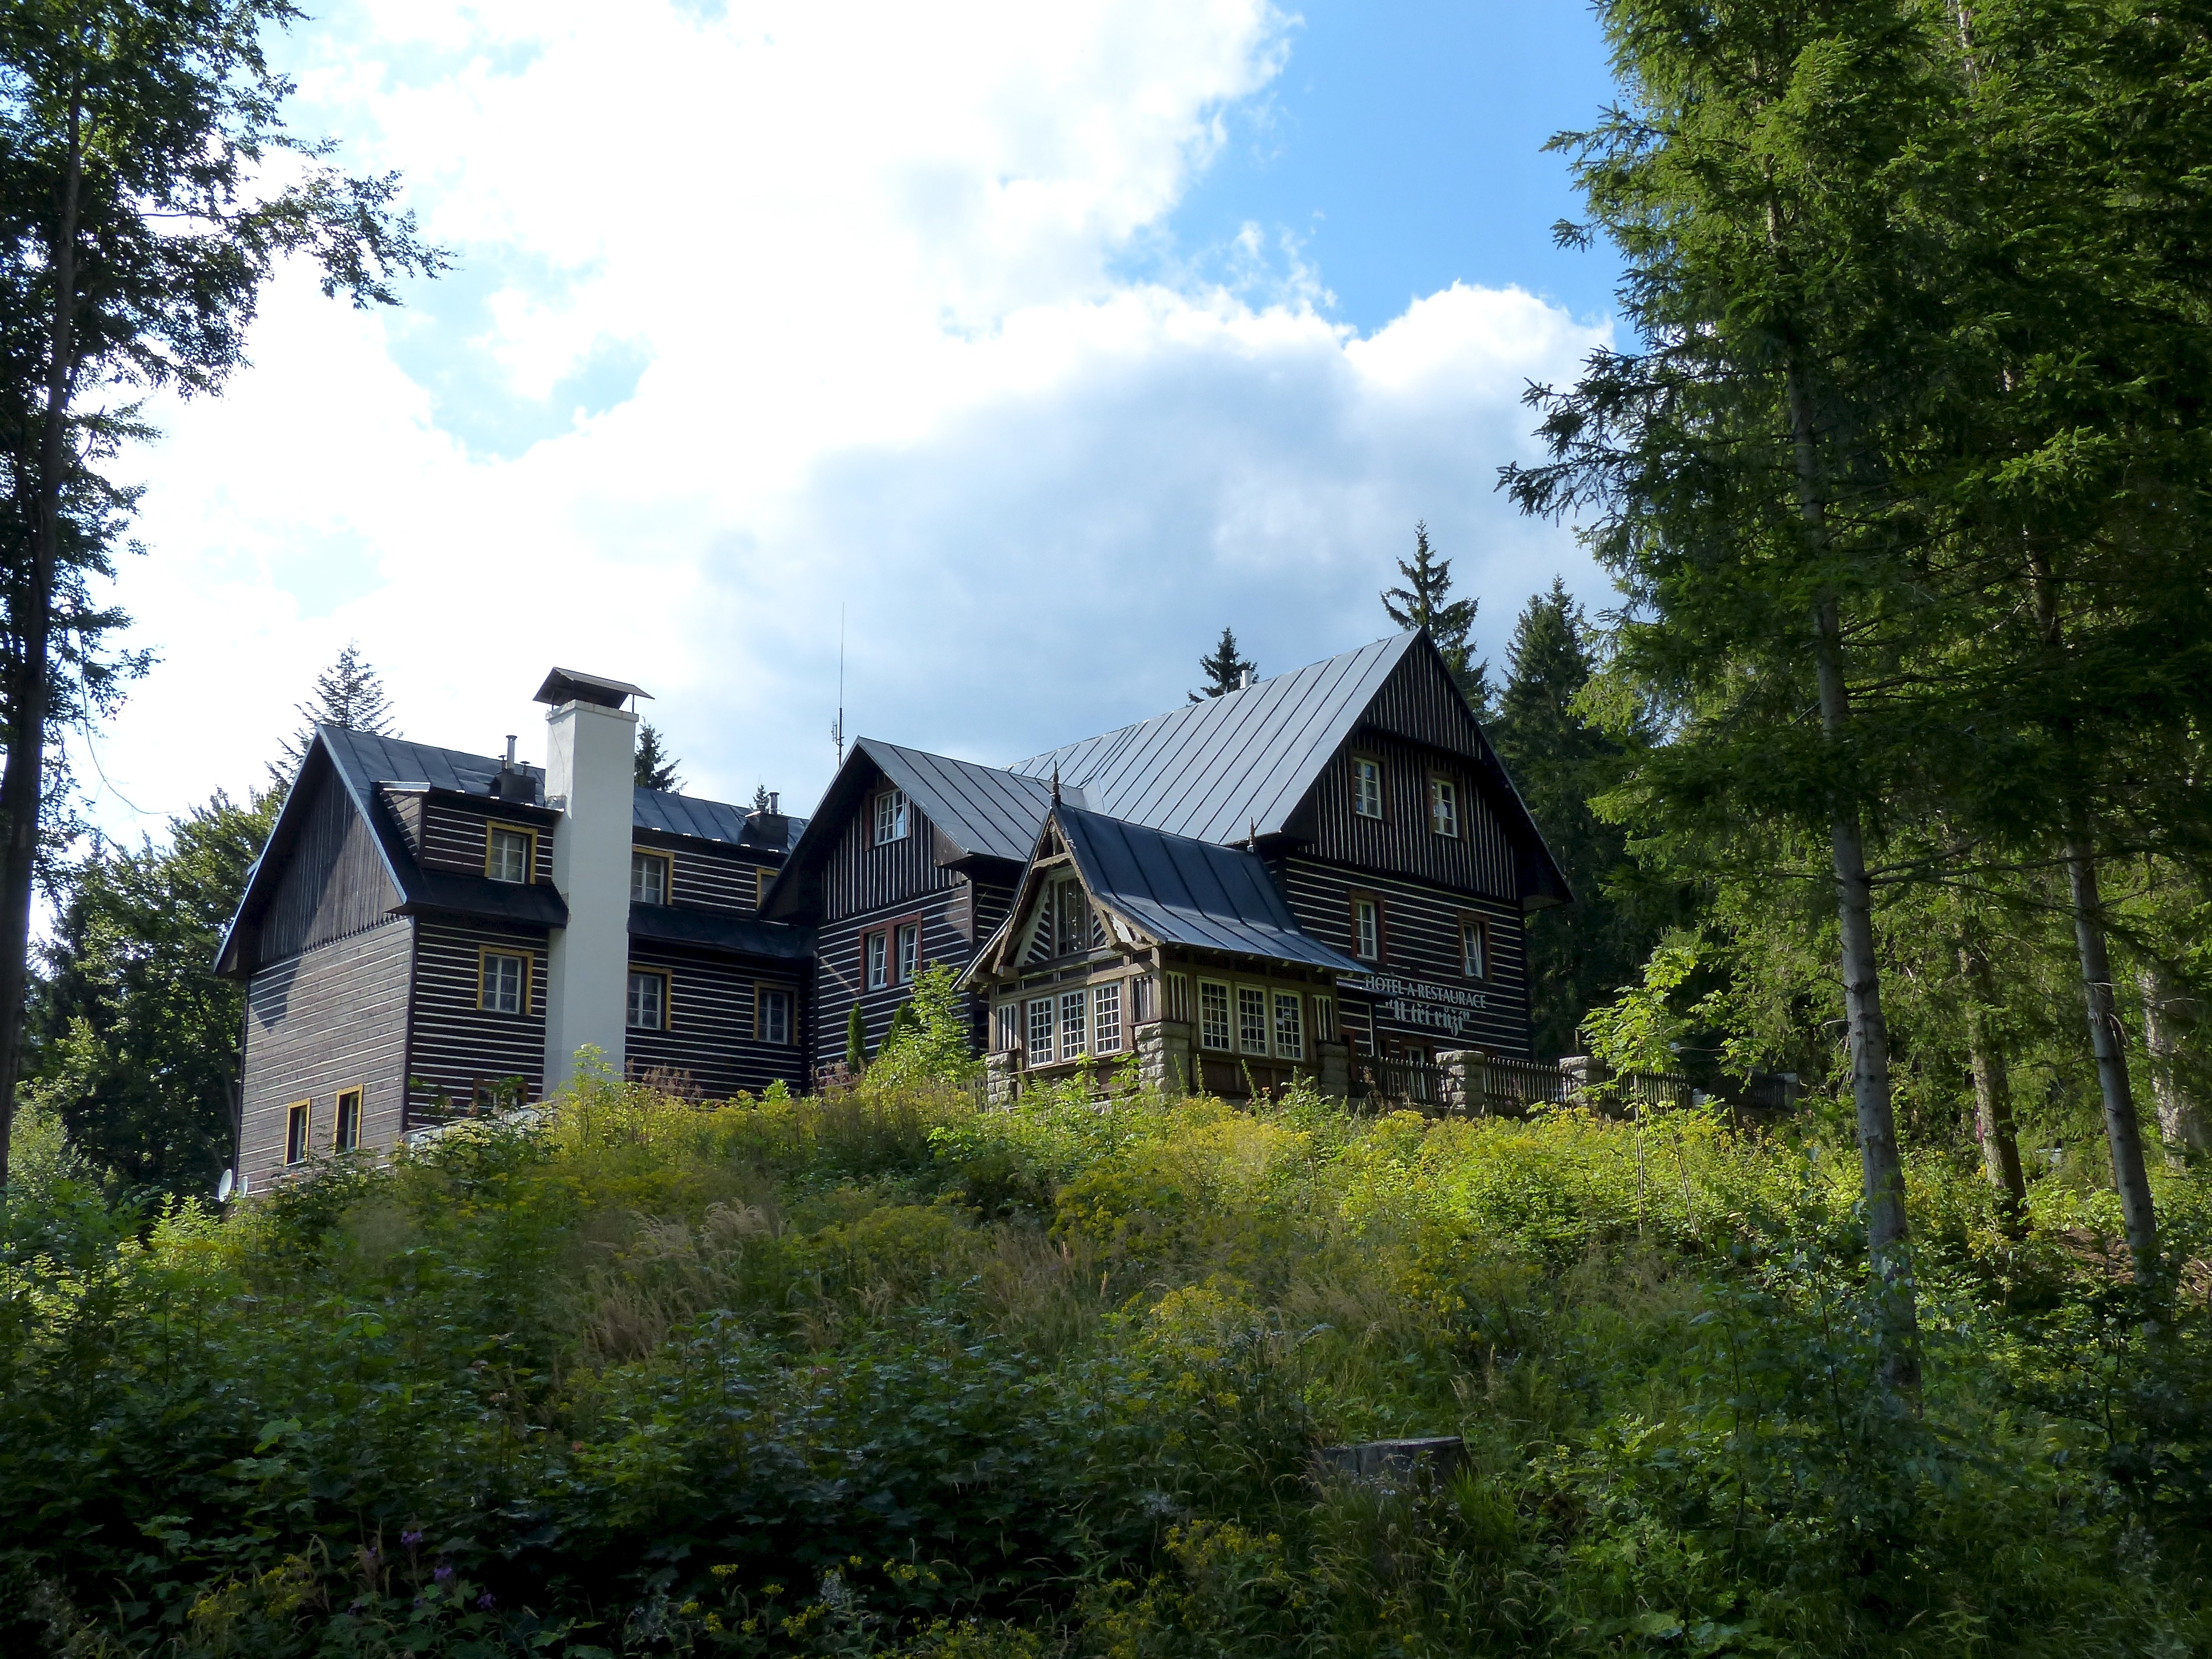
tree, forest, mountain, hiking, trail, house, building, chateau, home, mountain range, summer, travel, europe, cottage, woods, hotel, resort, mountains, estate, republic, czech, krkonose, snezka, riesengebirge, spindleruvmlyn, giantmountains, utriruzi, rural area